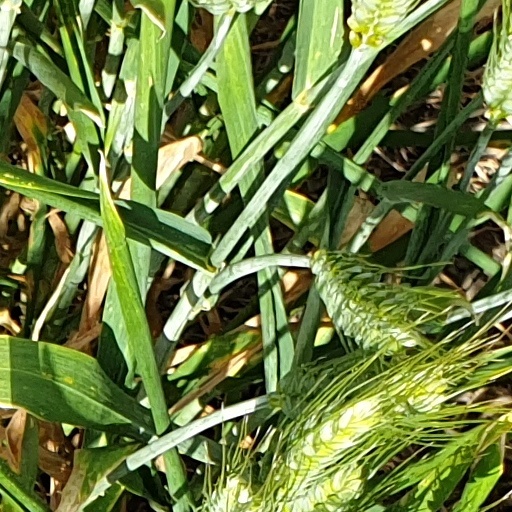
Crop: wheat